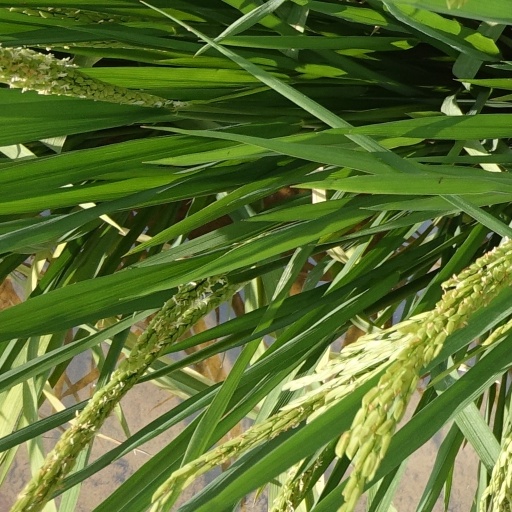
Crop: rice